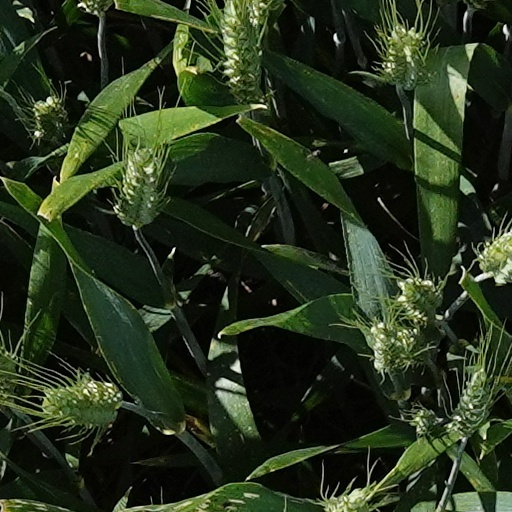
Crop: wheat